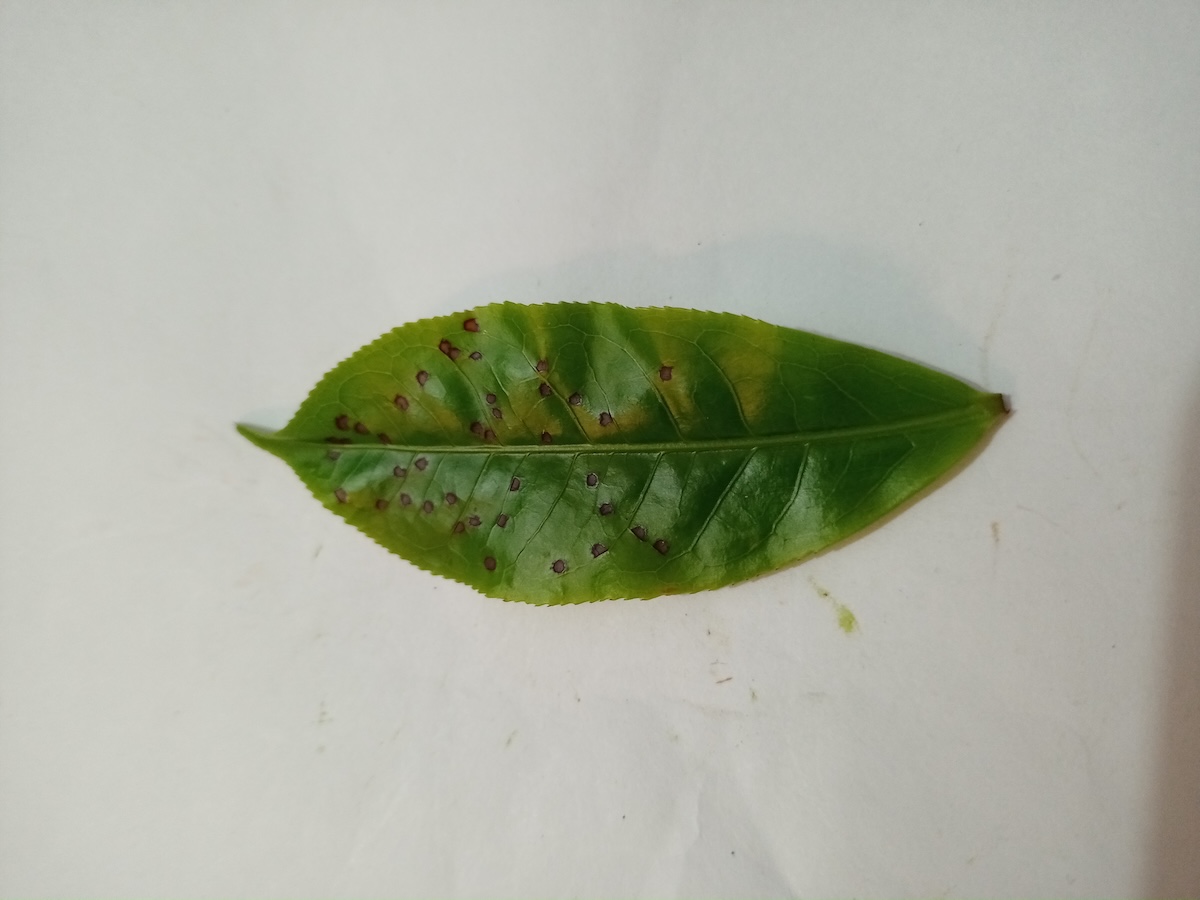
Label: Helopeltis